Kissufim

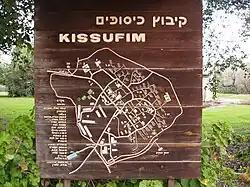
Map of Kissufim on a sign in the kibbutz.

Kissufim is a kibbutz in the northwestern Negev desert in Israel. Located adjacent to the Gaza Strip at an altitude of 92 meters above sea level, it falls under the jurisdiction of Eshkol Regional Council. In it had a population of .